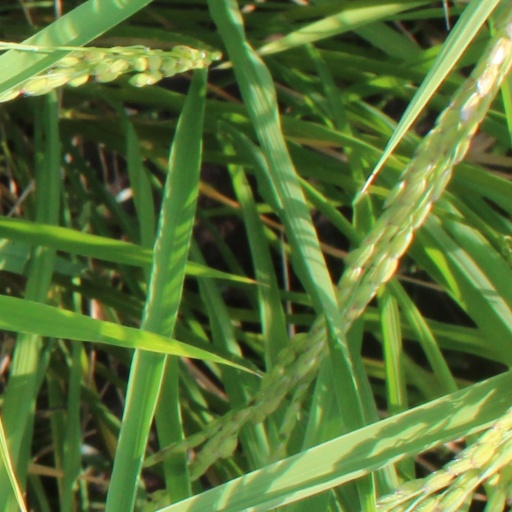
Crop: rice